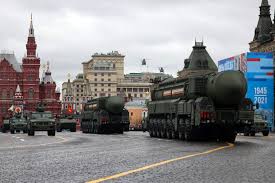
Label: Rs-24